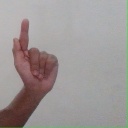
अक्षर: ळ